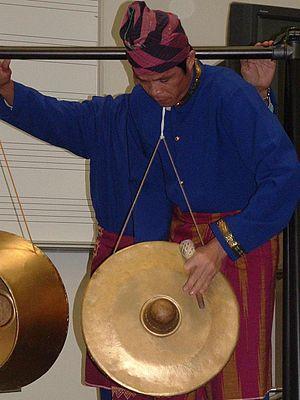
L'agung est un instrument de musique à percussion de type idiophone. Il est composé de deux gongs suspendus verticalement. On le retrouve dans les kulintangs. Il est utilisé chez les Maguindanaos, les Maranaos, les Bajau, les Tausūg, notamment aux Philippines, en Malaisie et en Indonésie.